Transcontinental royal intermarriage

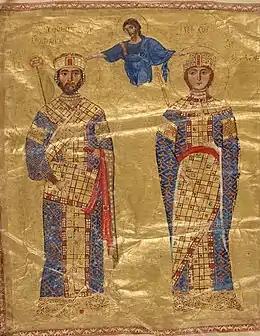
Emperor Nikephoros III and his wife Maria of Alania

Due to the closeness of the empire with the two realms, Byzantine royals often married with Armenian and Georgian dynasties. Here follows a list of documented marriages: